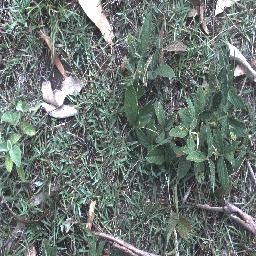
Label: negative